Road pricing

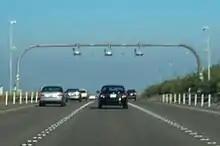
FasTrak HOT lanes at 91 Express Lanes, at Orange County, California

Approved by Mayor Boris Johnson in April 2013, the Ultra Low Emission Discount (ULED) went into effect on 1 July 2013, substituting the Greener Vehicle Discount. The ULED introduced more stringent emission standards that limited the free access to the congestion charge zone to electric cars, some plug-in hybrids, and any car or van that emits 75g/km or less of CO and meets the Euro 5 emission standards for air quality. The measure was designed to curb the growing number of diesel vehicles on London's roads. The owners of vehicles registered for the Greener Vehicle Discount were granted a three-year sunset period before they have to pay the full congestion charge. The sunset period ended on 24 June 2016.